Hiram Ramsdell House

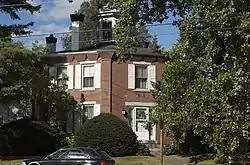

The Hiram Ramsdell House, also called the Octagon House, is an historic octagonal house located at High and Perham streets in Farmington, Maine. Built in 1858 by mason Cyrus Ramsdell, it was added to the United States National Register of Historic Places on December 4, 1973.